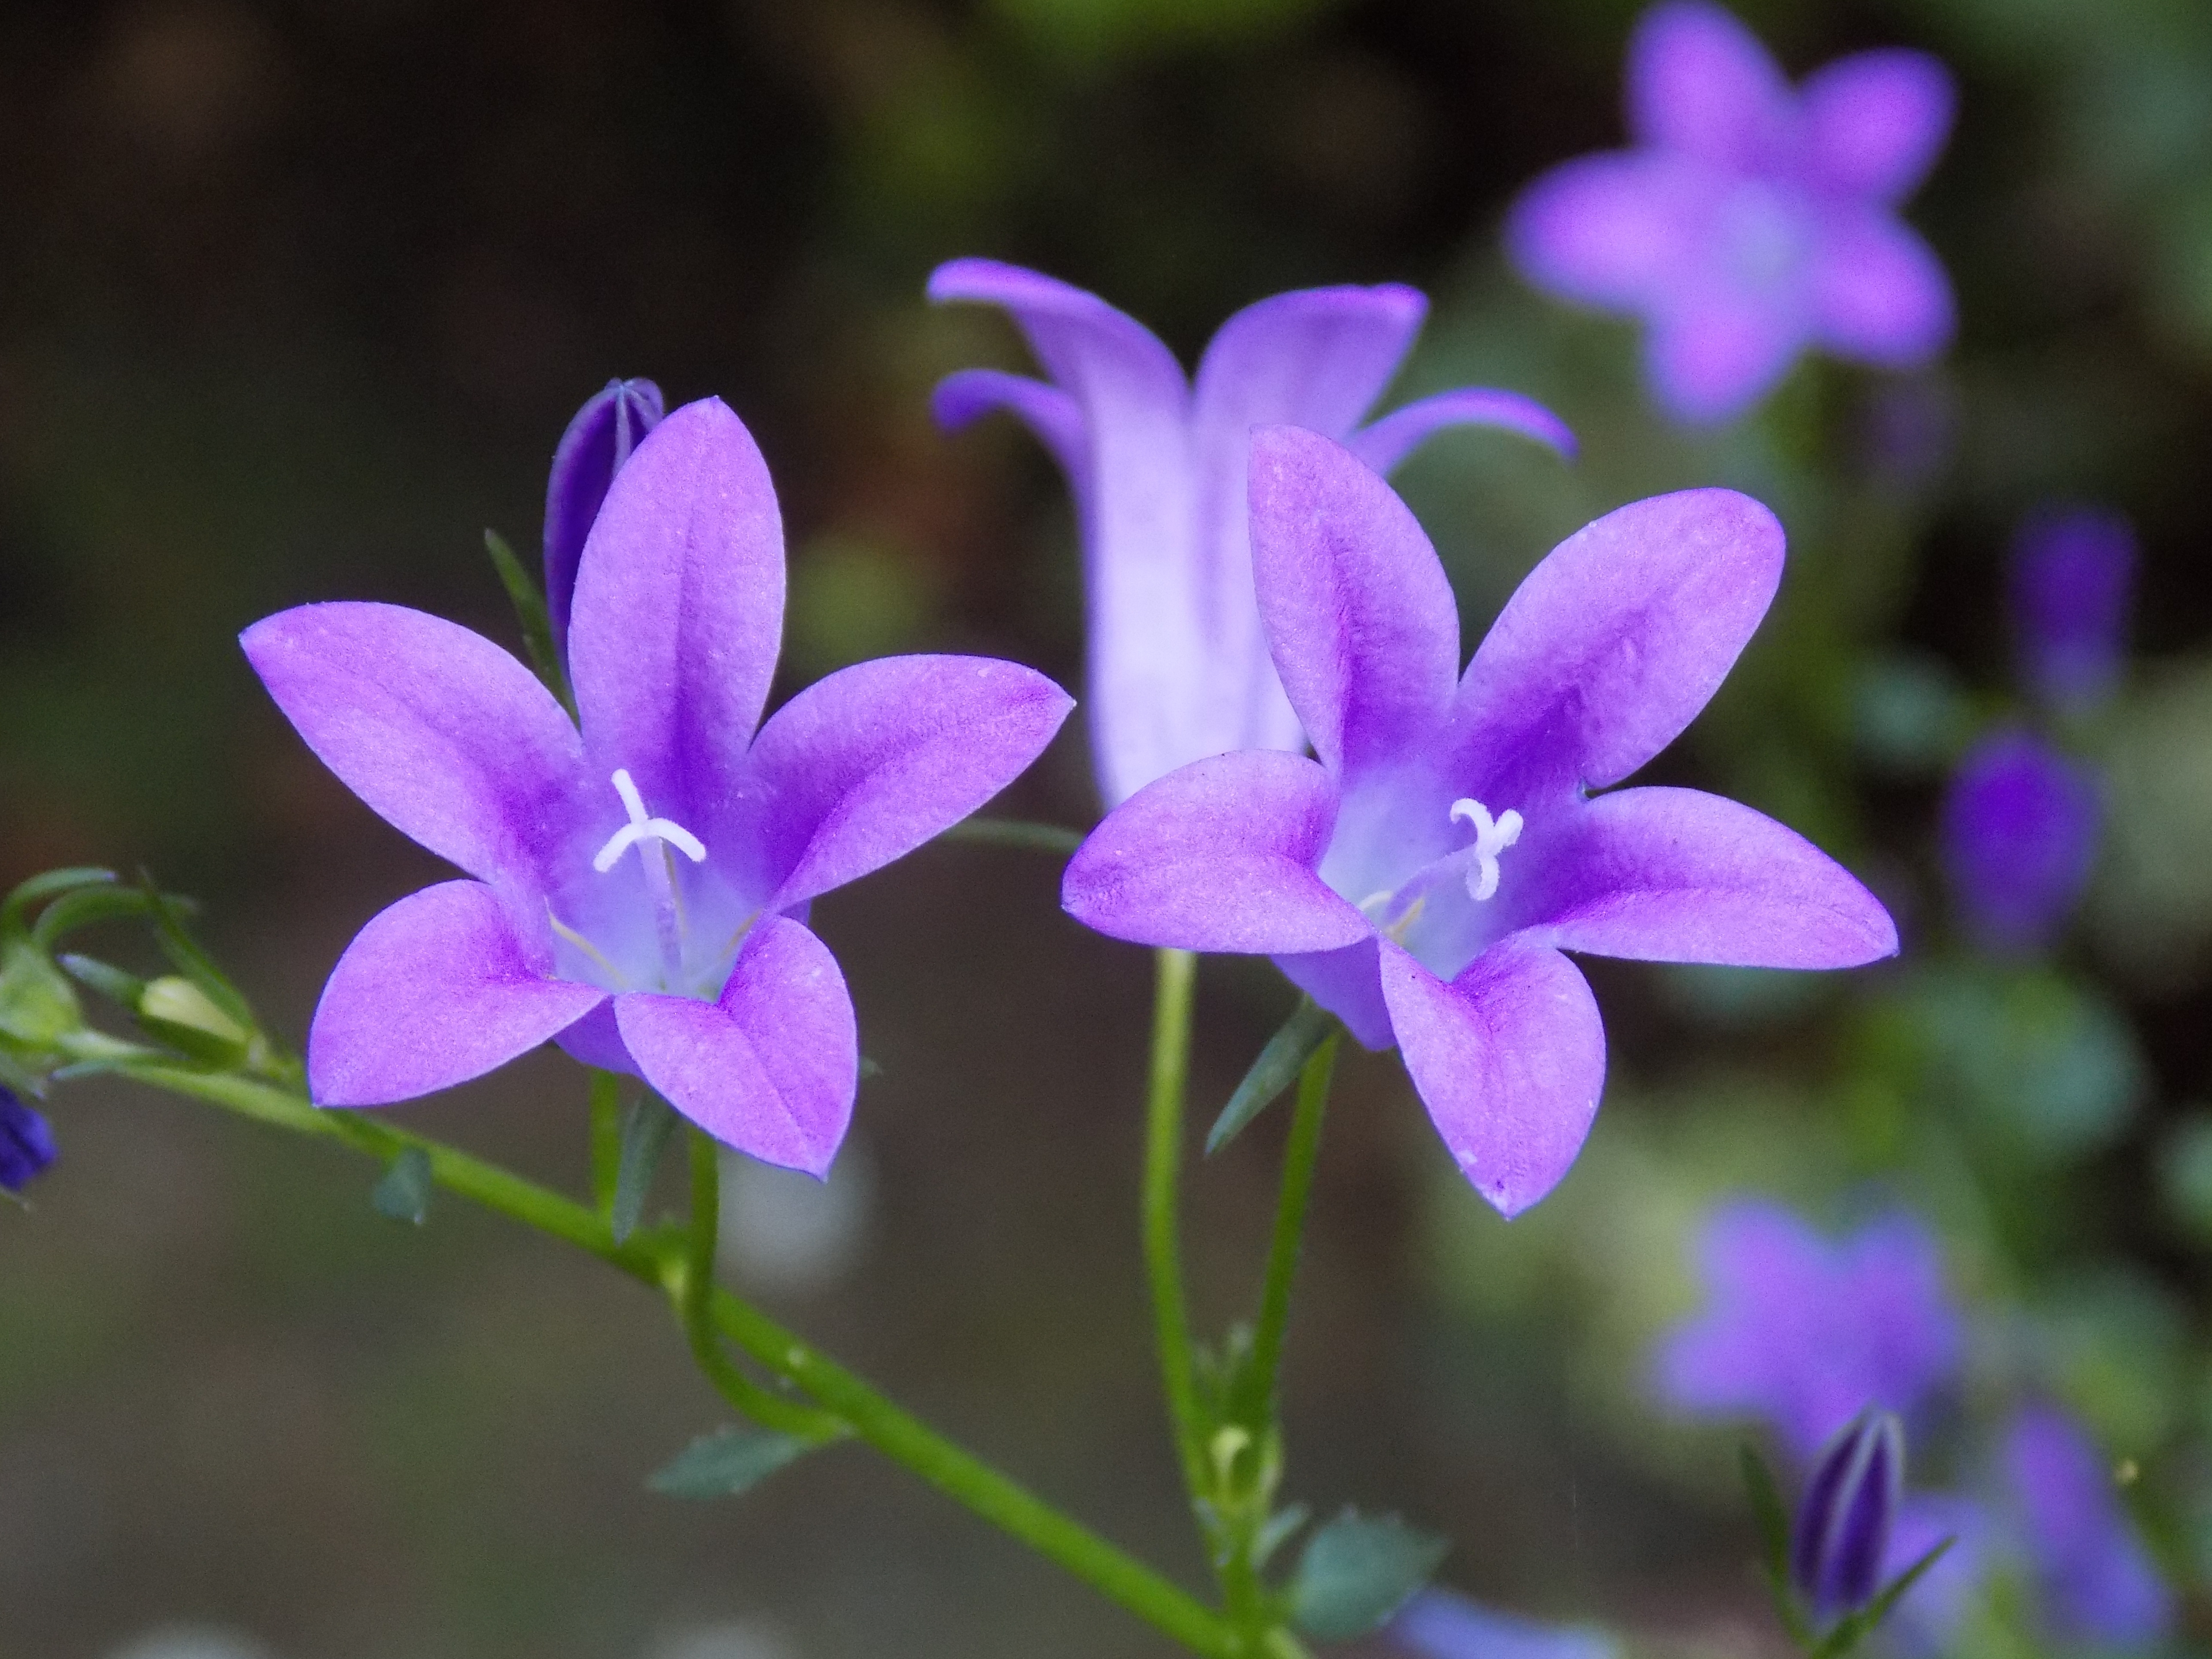
plant, flower, petal, botany, flora, wildflower, violet, viola, macro photography, flowering plant, violaceae, land plant, violet family